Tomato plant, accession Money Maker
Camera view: bottom (45 deg); turntable rotation: 60 degrees
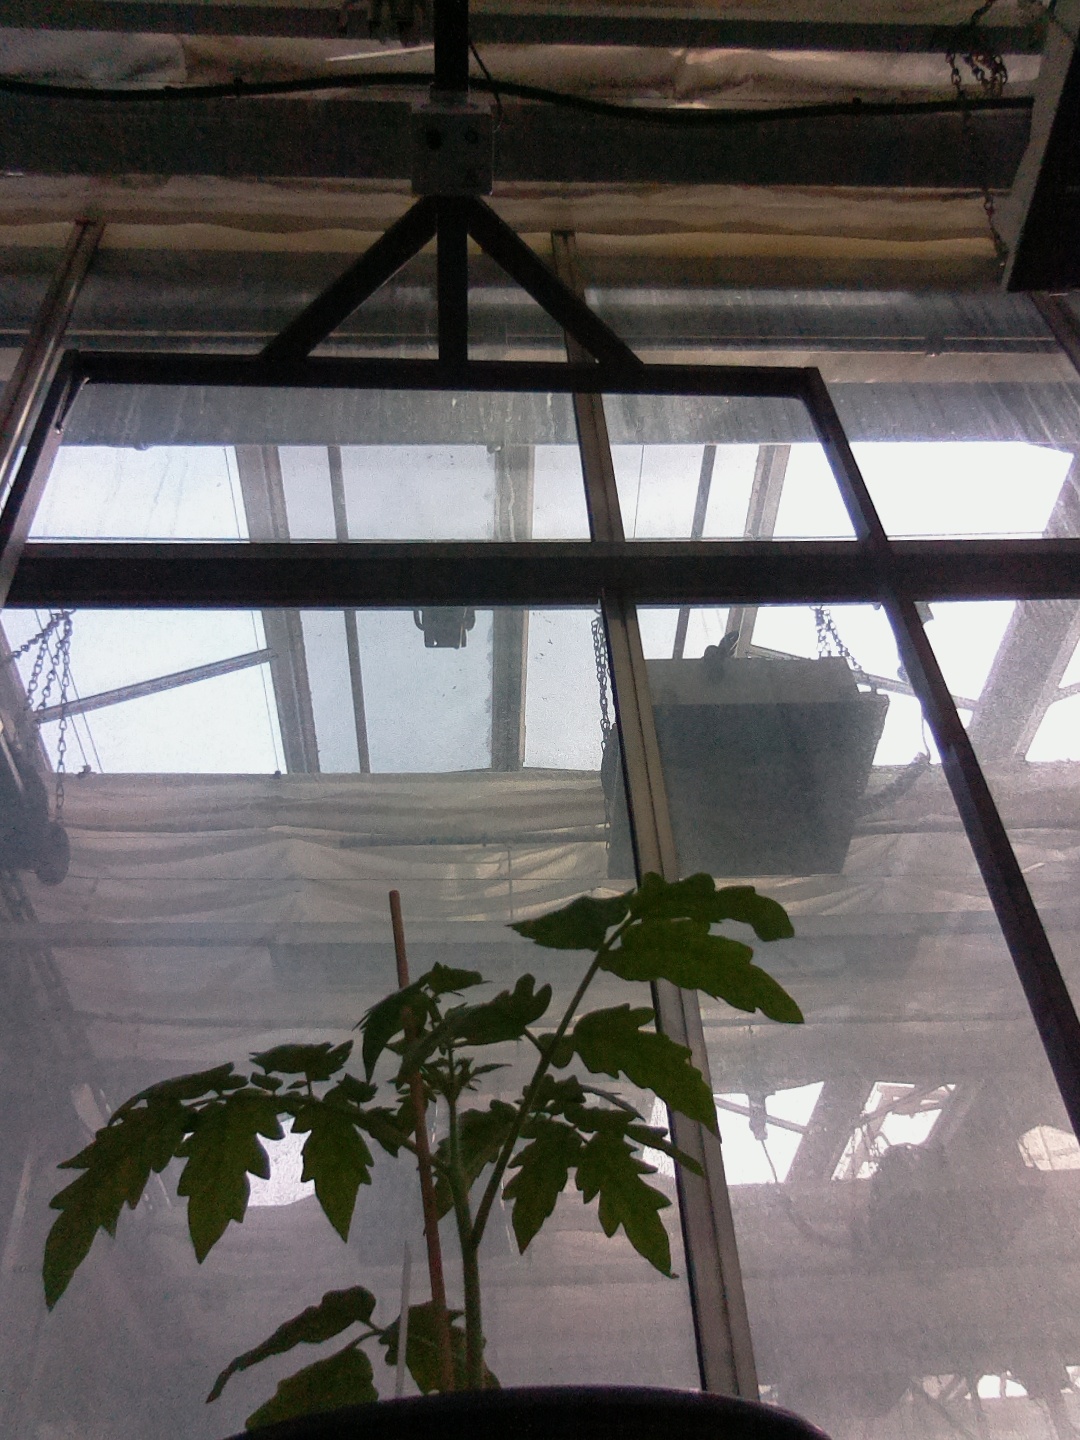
BBCH growth stage 13: 6 of true leaves visible